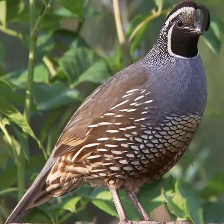
Species: CALIFORNIA QUAIL
Scientific name: CALLIPEPLA CALIFORNICA
ImageNet parent category: quail